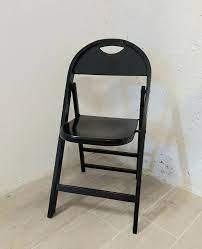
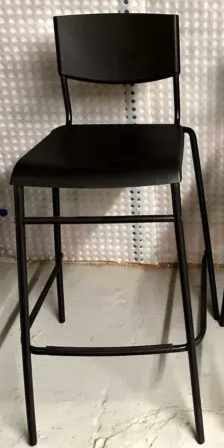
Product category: stool
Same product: no